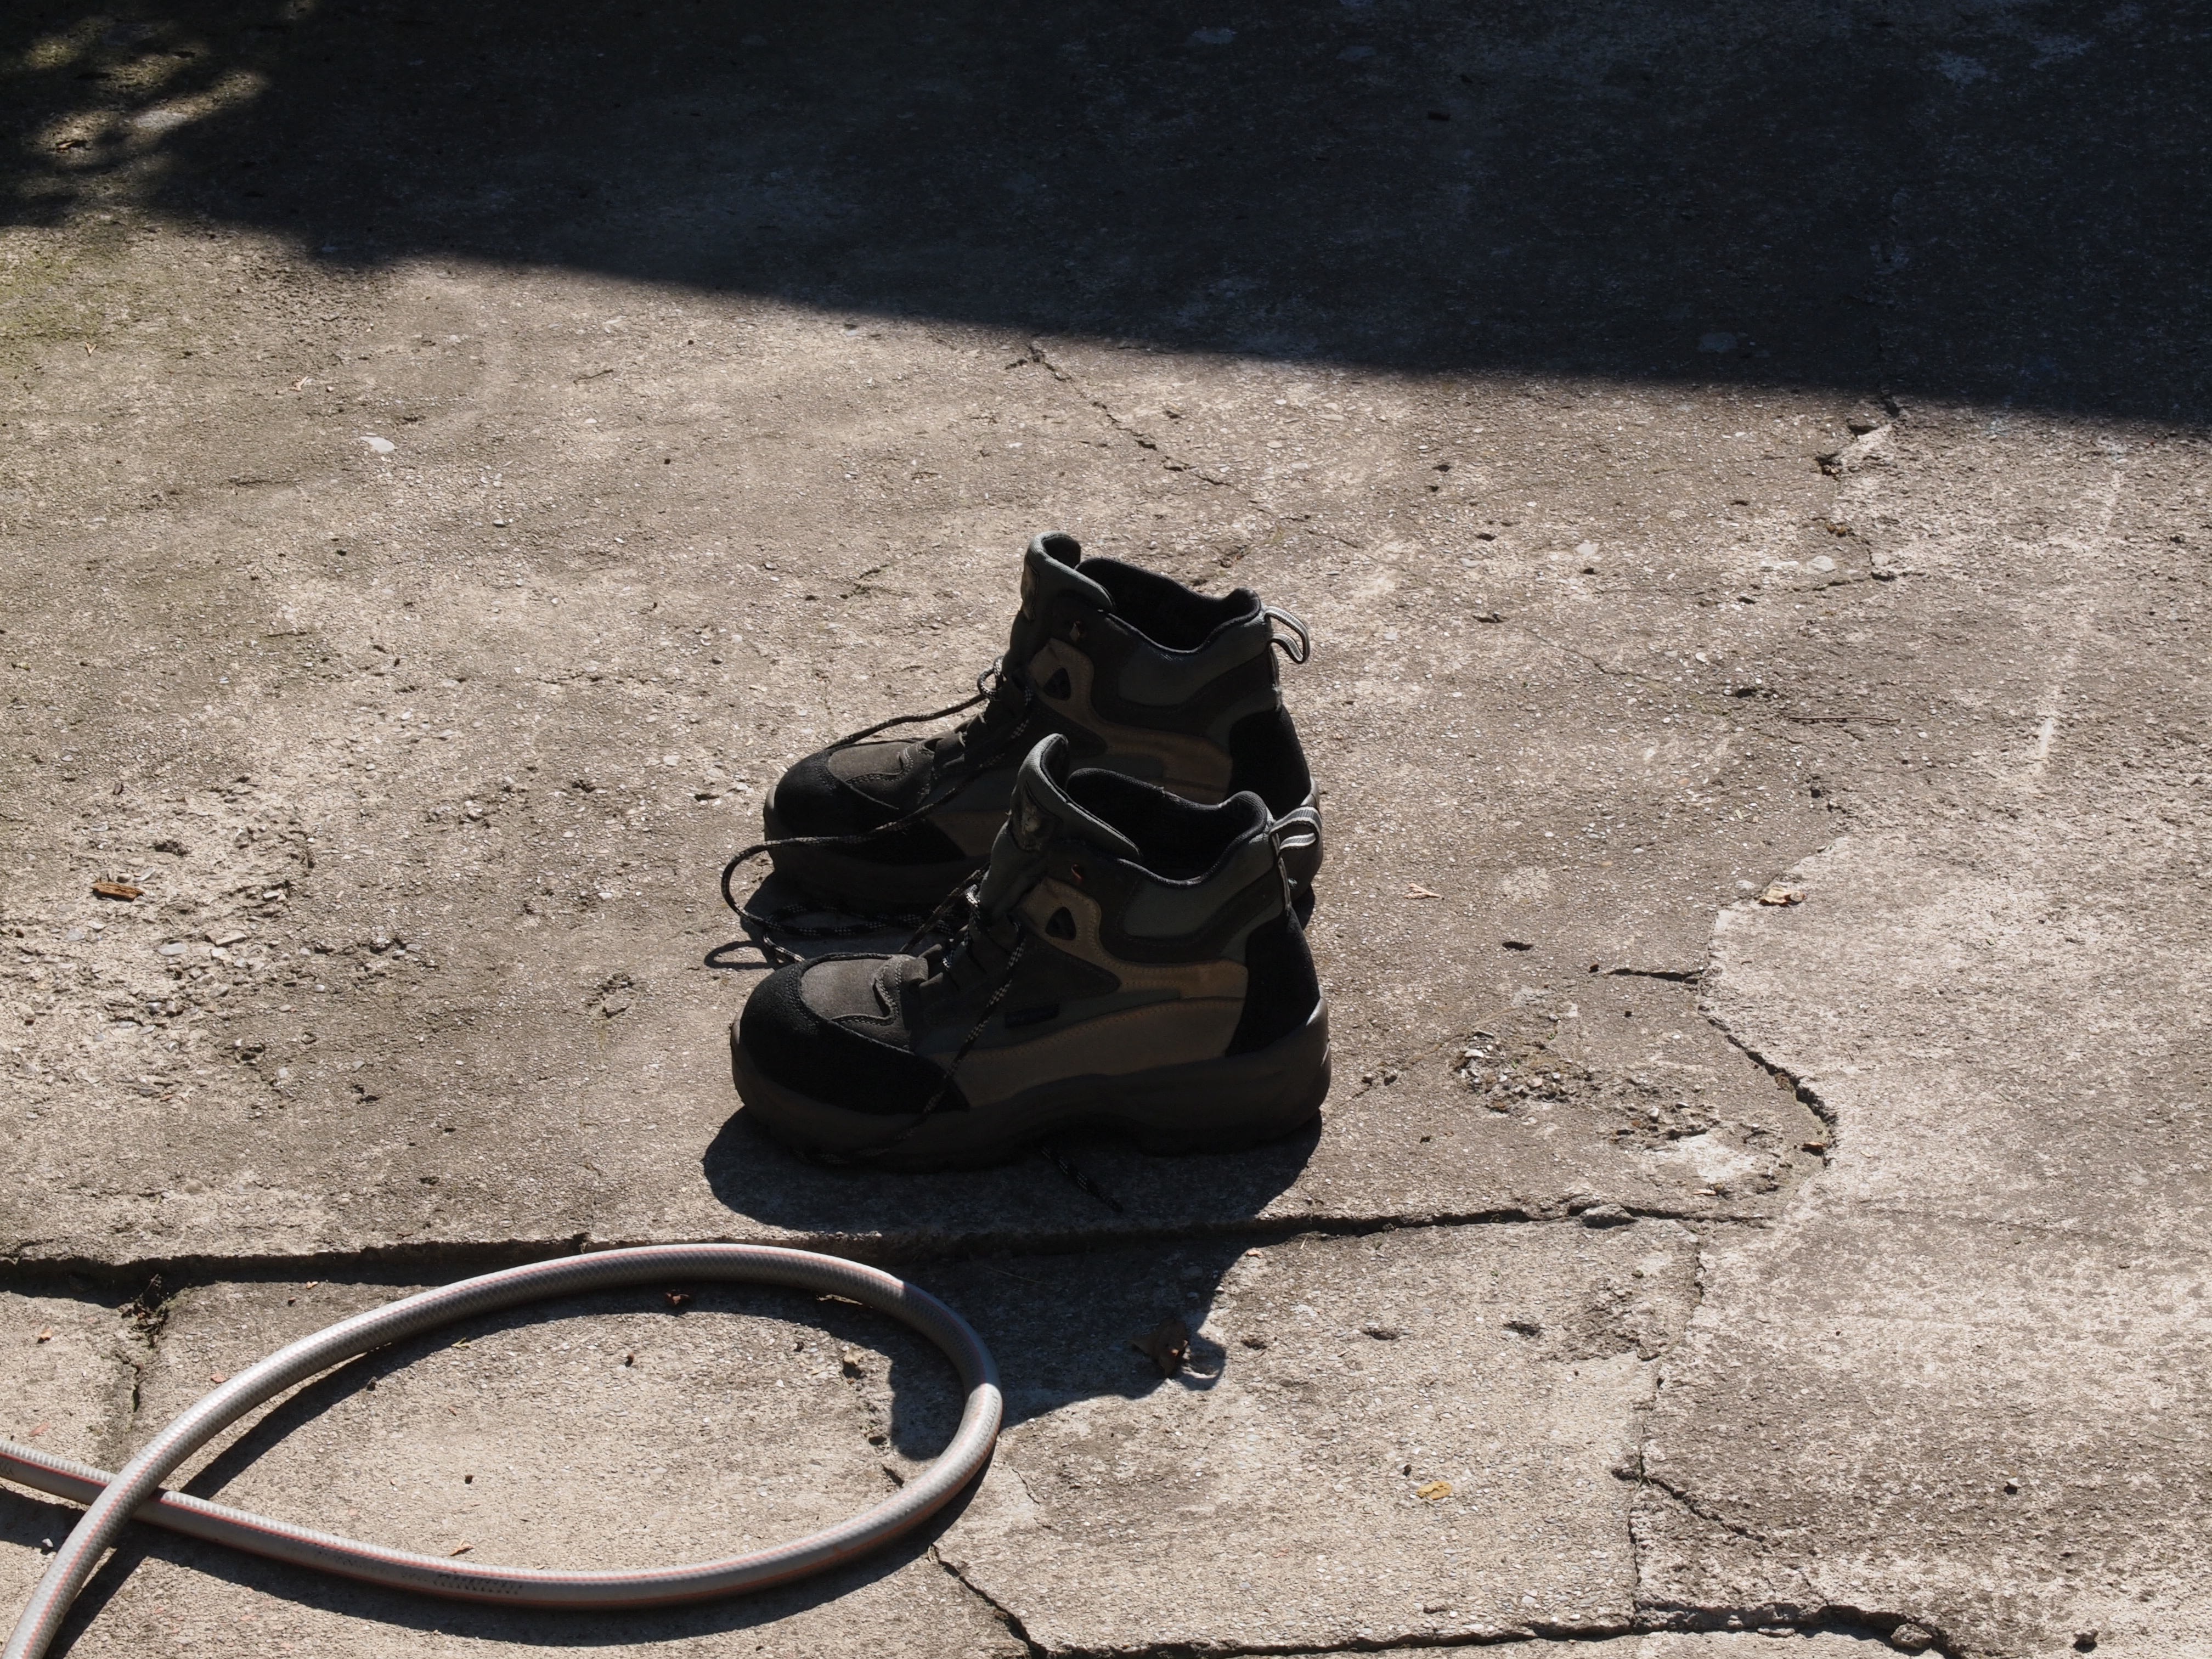
shoe, white, boot, leg, spring, color, shadow, black, shoes, sneakers, footwear, photograph, image, slippers, mountaineering shoes, work shoes, safety shoes, foot dress